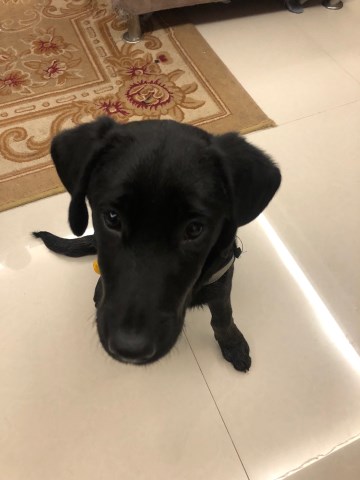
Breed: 3580-n000122-Labrador_retriever